USS Trippe (1812)

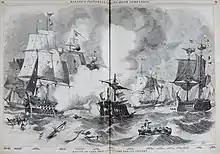
Battle of Lake Erie, Ballou's Pictorial 1856

Perry established his operating base in Put-In-Bay at South Bass Island. That location afforded him excellent lines of communications with American forces to the south and put him within easy striking distance of Commodore Robert Barclay's British fleet, based just inside the mouth of the Detroit River at Amherstburg.